Staff of office

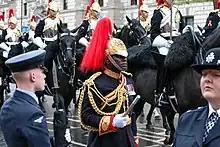
A Gold Staff Officer (Lt-Col. Nana Kofi Twumasi-Ankrah) marshalling the Coronation Procession in 2023.

Churchwardens (and sometimes sidesmen) traditionally carry staves or wands on special occasions as an emblem of their office.